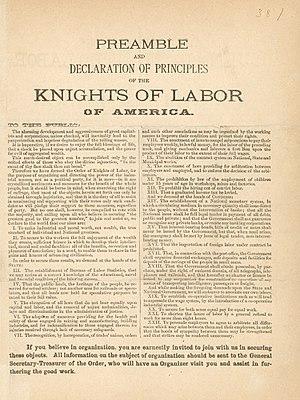
Le Noble and Holy Order of the Knights of Labor est une organisation de défense ouvrière pré-syndicale qui exista de 1869 à 1949 aux États-Unis. Elle s'inspirait du modèle maçonnique et des compagnonnages. Elle opéra de manière secrète jusqu'en 1878, puis connut un développement important jusqu'en 1886. Elle déclina les années suivantes victime de la concurrence de la Fédération américaine du travail et de la répression patronale. Ses dernières loges disparurent après la Seconde Guerre mondiale, mais elle était marginale dès le début du XXᵉ siècle.